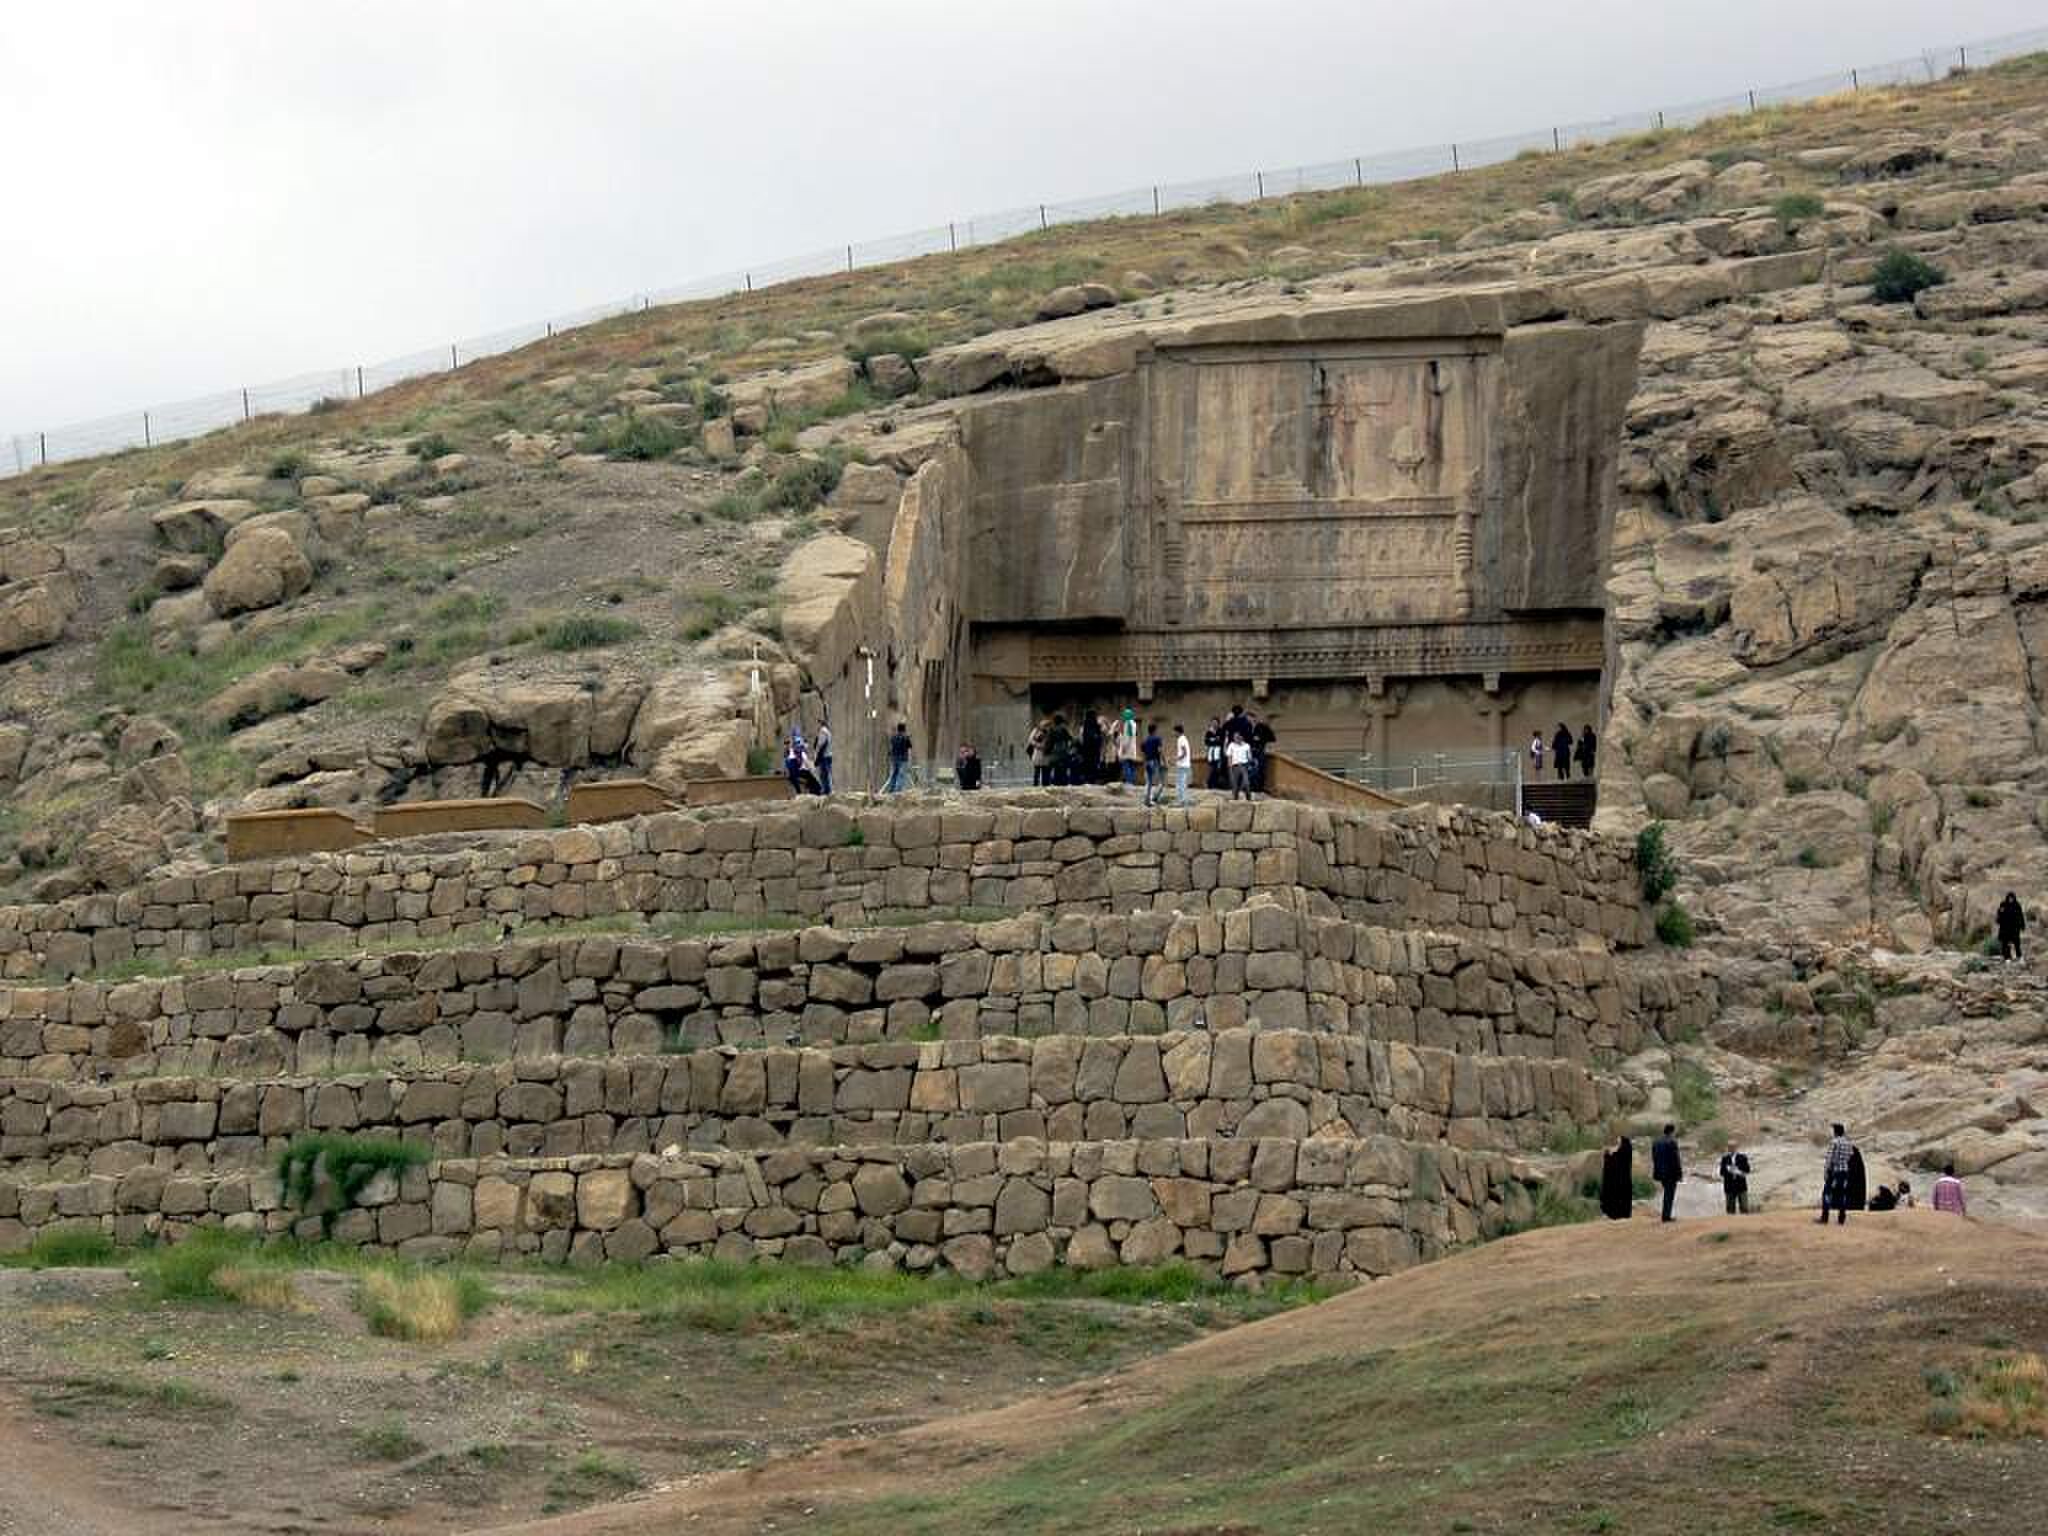
Title: Tomb of Artaxerxes II (9081891768)
Description: The rock tomb of Artaxerxes III at Persepolis, Iran
Date: 2013-05-02 08:04
Categories: Tomb of Artaxerxes III, Photographs by David Stanley, Uploads by Matlin, Files with coordinates missing SDC location of creation, Flickr images reviewed by FlickreviewR 2, 2013 in Persepolis